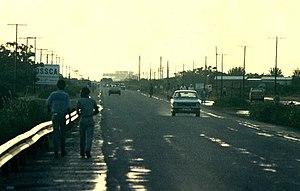
Palapye est une ville du Botswana, située dans le District central, entre Gaborone, la capitale, et Francistown.